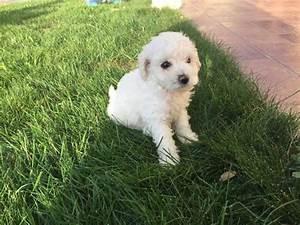
dog